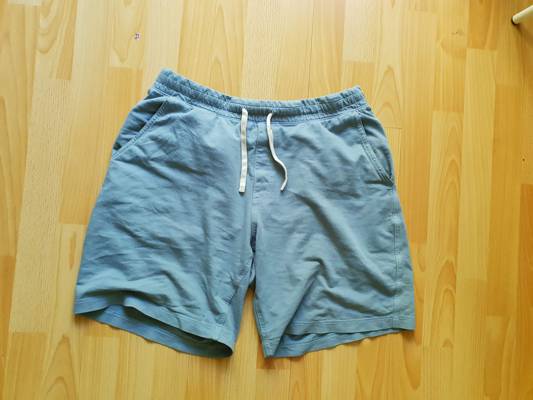
Waste category: clothes